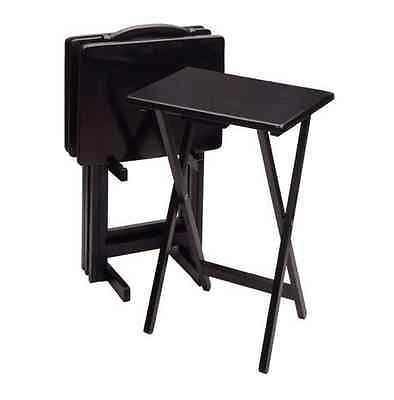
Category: table